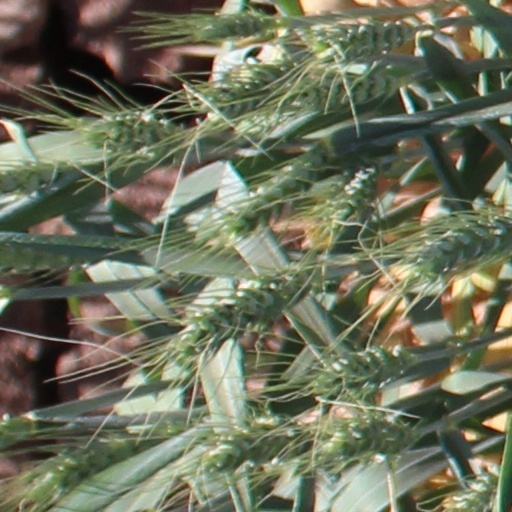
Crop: wheat